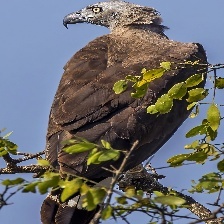
Species: GREY HEADED FISH EAGLE
Scientific name: ICHTHYOPHAGA ICHTHYAETUS